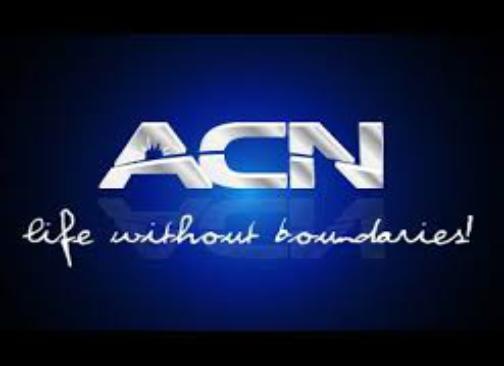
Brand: ACN
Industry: Others